Srikalahasteeswara temple

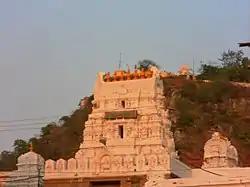
The shrine of Goddess Jnanaprasunambika located parallel to the Shiva shrine

The presiding image of Shiva in the form of Linga is made of white stone (believed to be the solidification of camphor) in a tall cylindrical shape resembling an elephant trunk. The stone is divided into 5 segments. The lingam is lit by many lamps in the sanctum. Miraculously, the lingam never caught fire even though camphor is a flammable substance. The temple faces south, while the sanctum faces west. The temple is located on the foothills of a hill, while there is also a belief that the temple was carved out of the monolithic hill. There is a rock-cut shrine of Shiva's son Ganesha, below the ground level. Vallabha Ganapathi, Mahalakshmi-Ganpathi and Sahasra Lingeswara are some of the rare images found in the temple. There is a large shrine of Jnanaprasunambika, the consort of Kalahatisvara. There are smaller shrines in the temple for Kasi Viswanatha, Annapurna, Surya, Sadyoganapathi and Shiva's second son Kartikeya. There are two large halls namely Sadyogi Mandapa and Jalkoti Mandapa. There are two water tanks associated with the temple namely, Surya Pushkarani and Chandra Pushkarani.